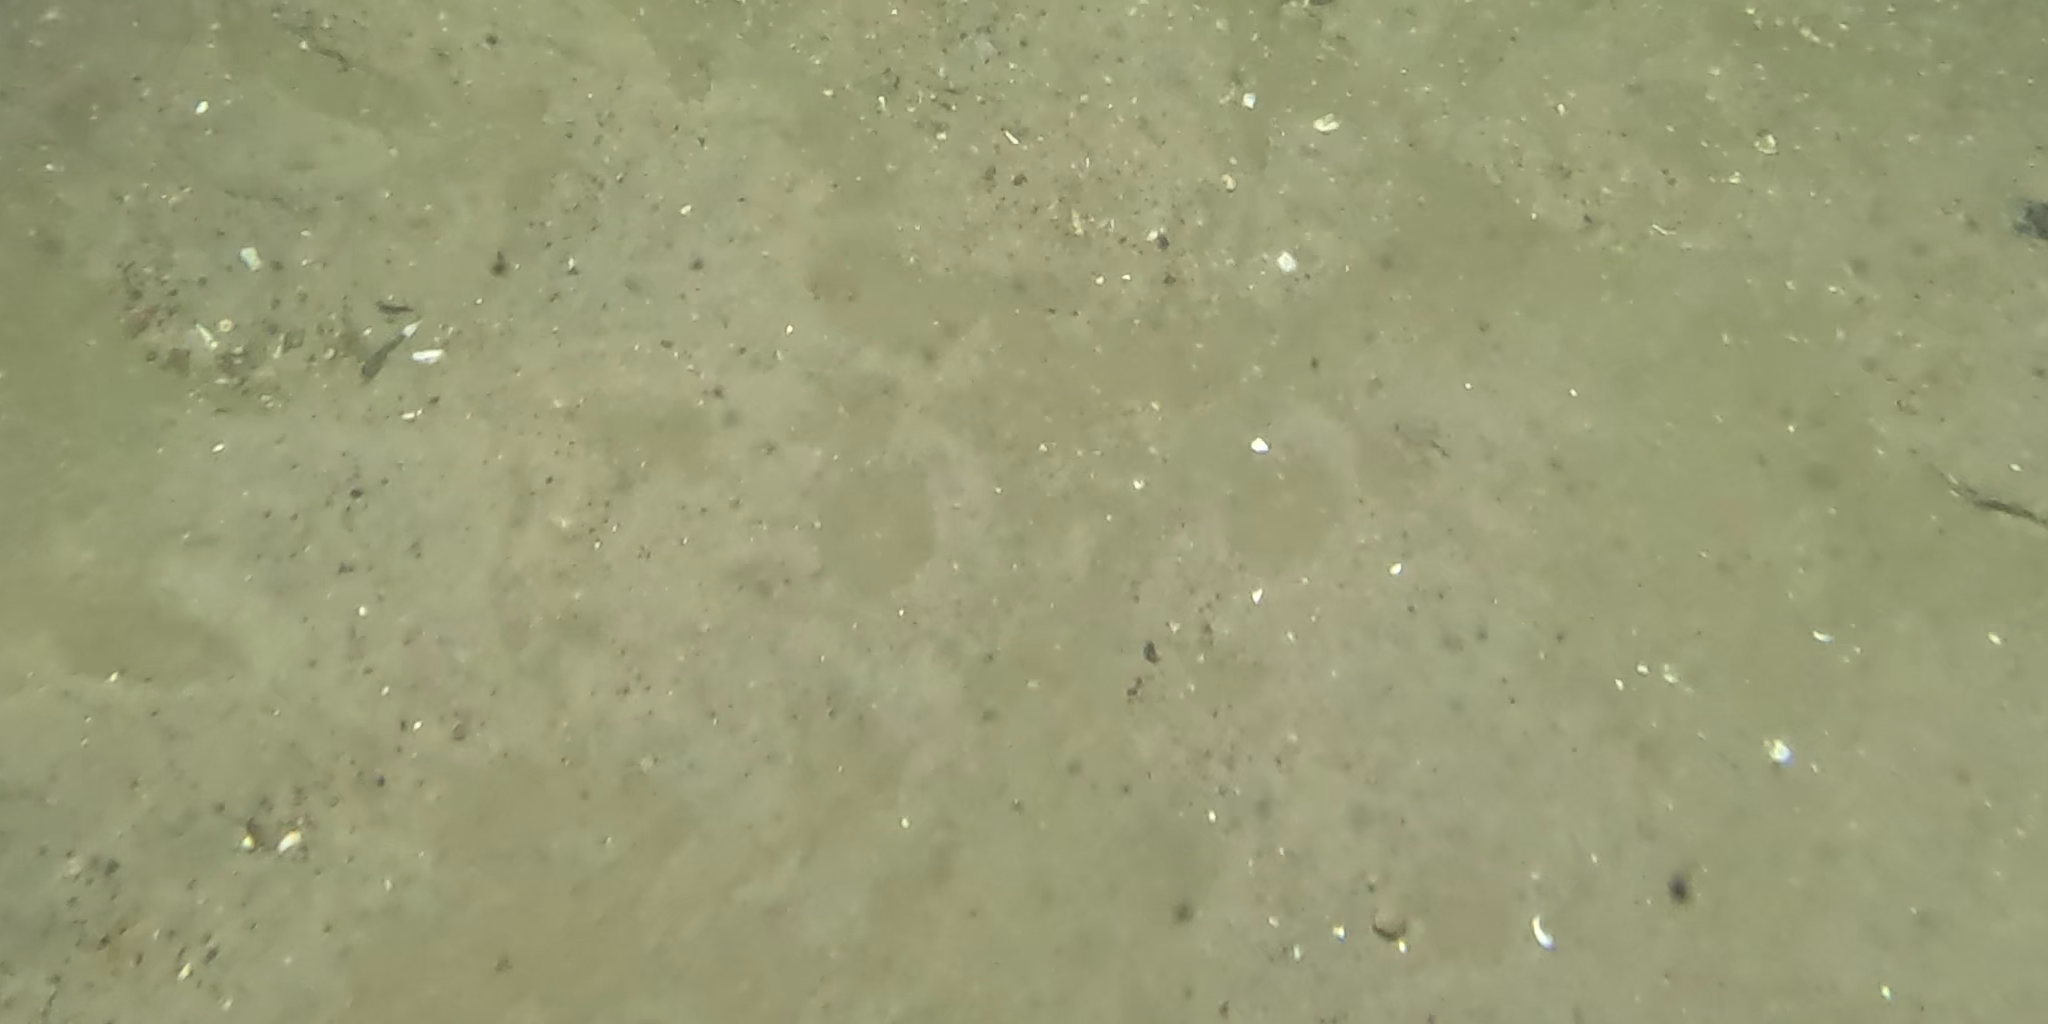
Seabed habitat: sand